English trust law

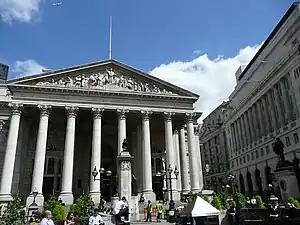
Trusts and fiduciary duties matter when property is managed by one person for another's benefit. Most trust money, which is invested by financial institutions around the City's Royal Exchange, comes from people saving for retirement. In 2011, UK pension funds held over £1 trillion of assets, and unit trusts held £583.8 billion.

English trust law concerns the protection of assets, usually when they are held by one party for another's benefit. Trusts were a creation of the English law of property and obligations, and share a subsequent history with countries across the Commonwealth and the United States. Trusts developed when claimants in property disputes were dissatisfied with the common law courts and petitioned the King for a just and equitable result. On the King's behalf, the Lord Chancellor developed a parallel justice system in the Court of Chancery, commonly referred as equity. Historically, trusts have mostly been used where people have left money in a will, or created family settlements, charities, or some types of business venture. After the Judicature Act 1873, England's courts of equity and common law were merged, and equitable principles took precedence. Today, trusts play an important role in financial investment, especially in unit trusts and in pension trusts (where trustees and fund managers invest assets for people who wish to save for retirement). Although people are generally free to set the terms of trusts in any way they like, there is a growing body of legislation to protect beneficiaries or regulate the trust relationship, including the Trustee Act 1925, Trustee Investments Act 1961, Recognition of Trusts Act 1987, Financial Services and Markets Act 2000, Trustee Act 2000, Pensions Act 1995, Pensions Act 2004 and Charities Act 2011.